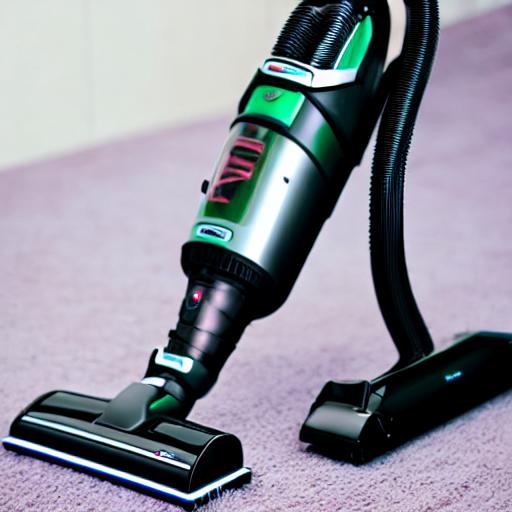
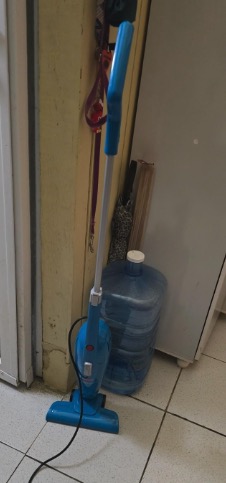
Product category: items_vacuum
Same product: no